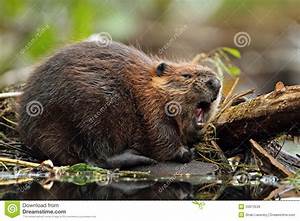
Label: scoiattolo